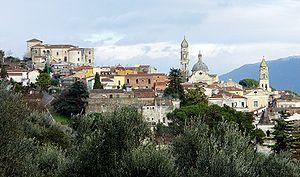
Venafro est une commune italienne de la province d'Isernia dans la région Molise en Italie.